Jackson Zoo

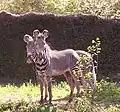
Zebras.

In 2010, the decision was made to send two popular elephant residents to another zoo to form a larger herd, due to lack of acreage and newly discovered species needs. The Southern White rhino becomes the largest mammal in the zoo, and moves to the elephant enclosure.